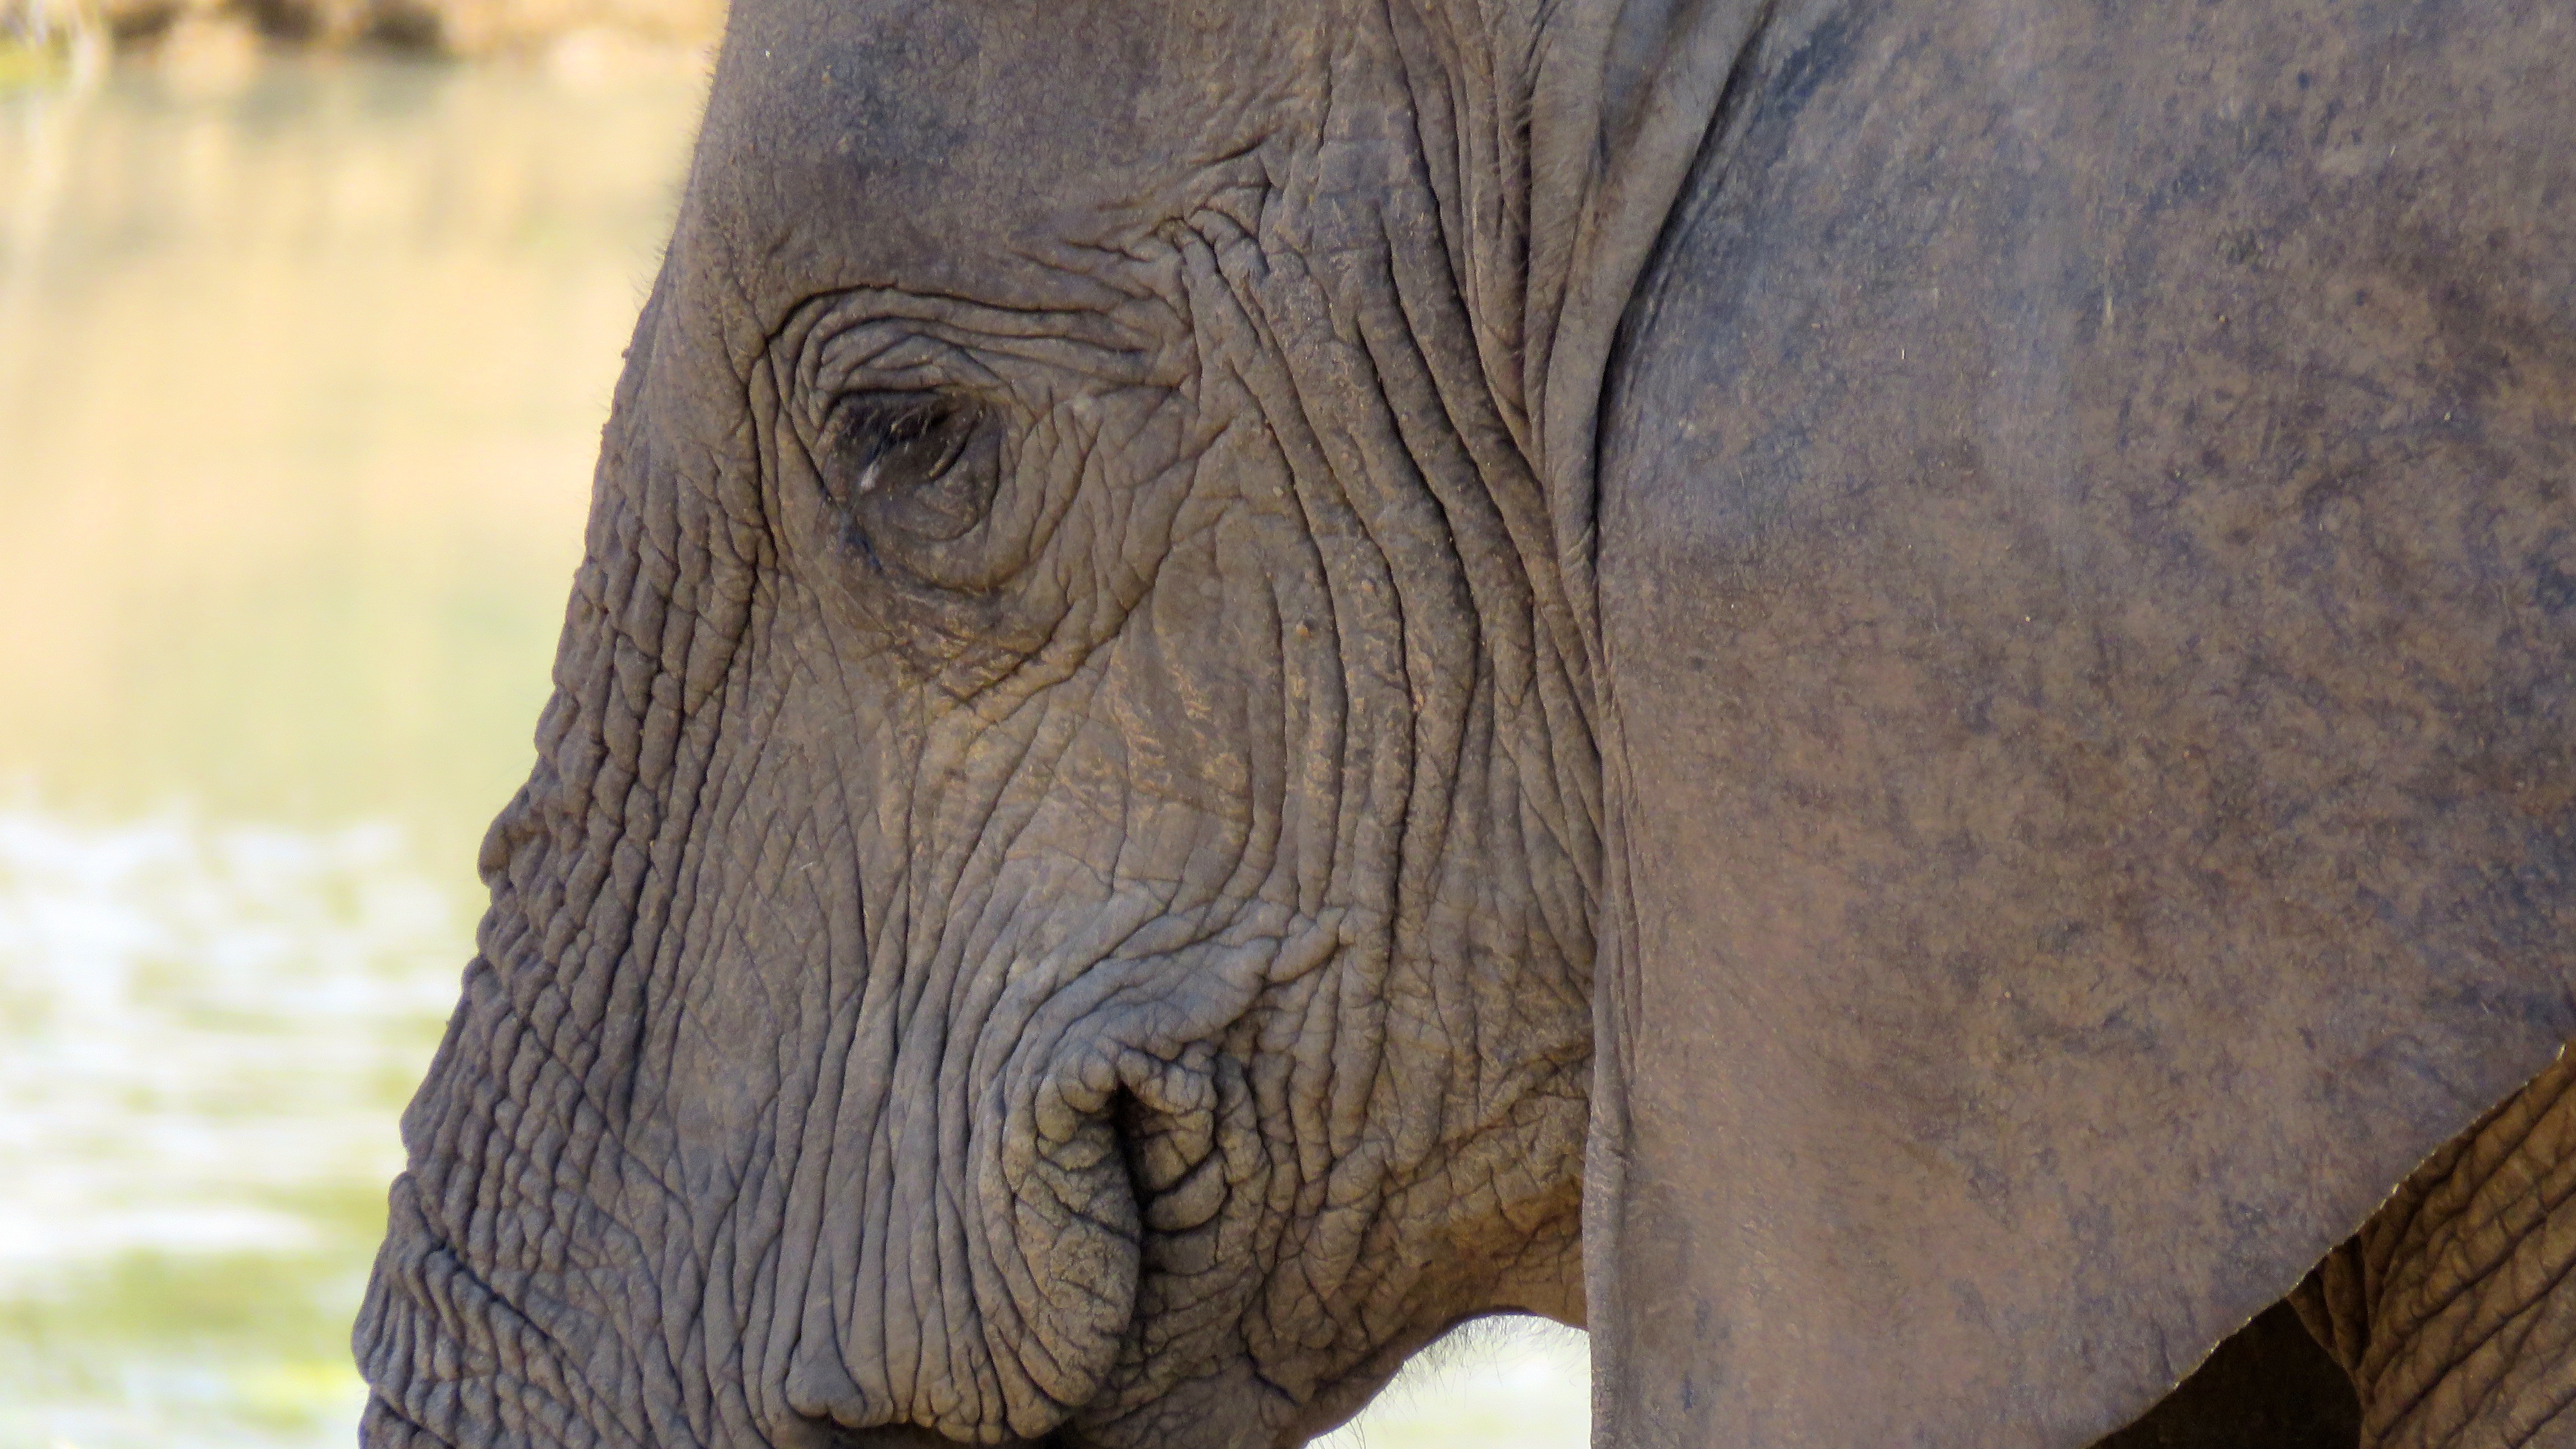
nature, trunk, travel, wildlife, zoo, horn, natural, mammal, mane, fauna, elephant, tusk, close up, outdoors, ears, skin, big, large, huge, strong, species, african, safari, indian elephant, african elephant, elephants and mammoths